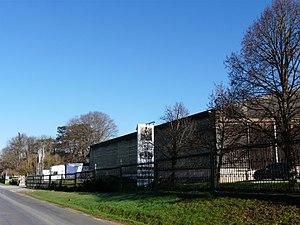
Bâtiments industriels de l'entreprise Bernier, Saint-Jory-las-Bloux, Dordogne, France.
Saint-Jory-las-Bloux, très souvent orthographiée Saint-Jory-Lasbloux, est une commune française située dans le département de la Dordogne, en région Nouvelle-Aquitaine.